Elspeth Hughes-Davies

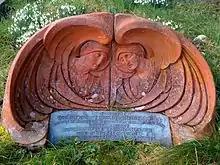
A terracotta monument at Holywell Cemetery, Oxford marking the burial place of Elspeth and her husband, Sir John.

She was buried in Holywell Cemetery, Oxford, where her husband, John, was later buried with her on 23 December 1915 after his death on 17 December. Their grave is marked by a terracotta monument, commissioned by their daughters, Olwen and Myfanwy.